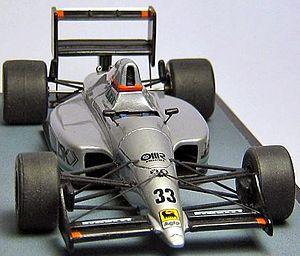
Eurobrun Racing A.G., également typographié EuroBrun Racing A.G. ou Euro Brun Racing A.G., est une écurie de Formule 1 italienne créée à la suite du rapprochement entre l'écurie Brun Motorsport de Walter Brun et l'écurie Euroracing de Giampaolo Pavanello.
L'Eurobrun ER189B est la dernière monoplace de Formule 1 engagée par l'équipe Eurobrun Racing dans le cadre de son ultime participation au championnat du monde de Formule 1, en 1990.